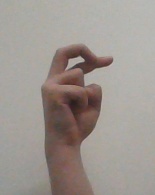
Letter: zay